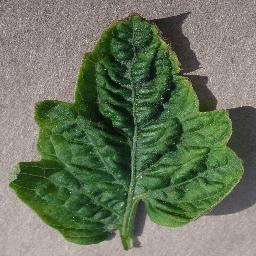
Label: Tomato___Tomato_Yellow_Leaf_Curl_Virus